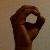
The image shows a hand gesture representing the letter 'O' in Indian Sign Language.